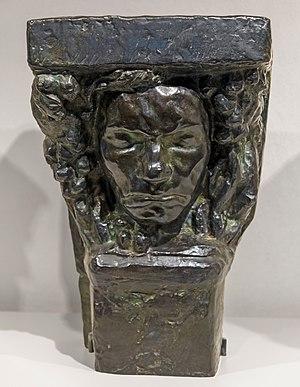
Le musée Ingres-Bourdelle, anciennement musée Ingres, est un musée d'art et d'archéologie installé dans l'ancien hôtel de ville, qui fut le palais épiscopal des évêques de Montauban, construit au XVIIᵉ siècle en France.